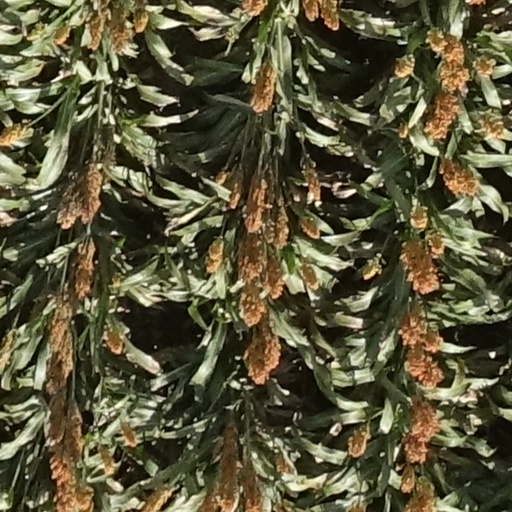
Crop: sorghum